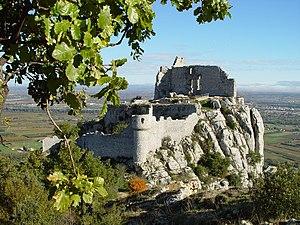
Saint-Péray est une commune française située dans le département de l'Ardèche, en région Auvergne-Rhône-Alpes. Cette petite ville est située à 5 km de Valence, chef-lieu de la Drôme dans la vallée du Rhône.
La liste des sites classés de l'Ardèche présente les sites naturels classés du département de l'Ardèche.
Le château de Crussol est une forteresse médiévale du début du XIIᵉ siècle, située sur la commune de Saint-Péray, dans le département de l'Ardèche en région Auvergne-Rhône-Alpes.
La maison de Crussol olim Bastet originaire du Languedoc est une famille subsistante de la noblesse française.